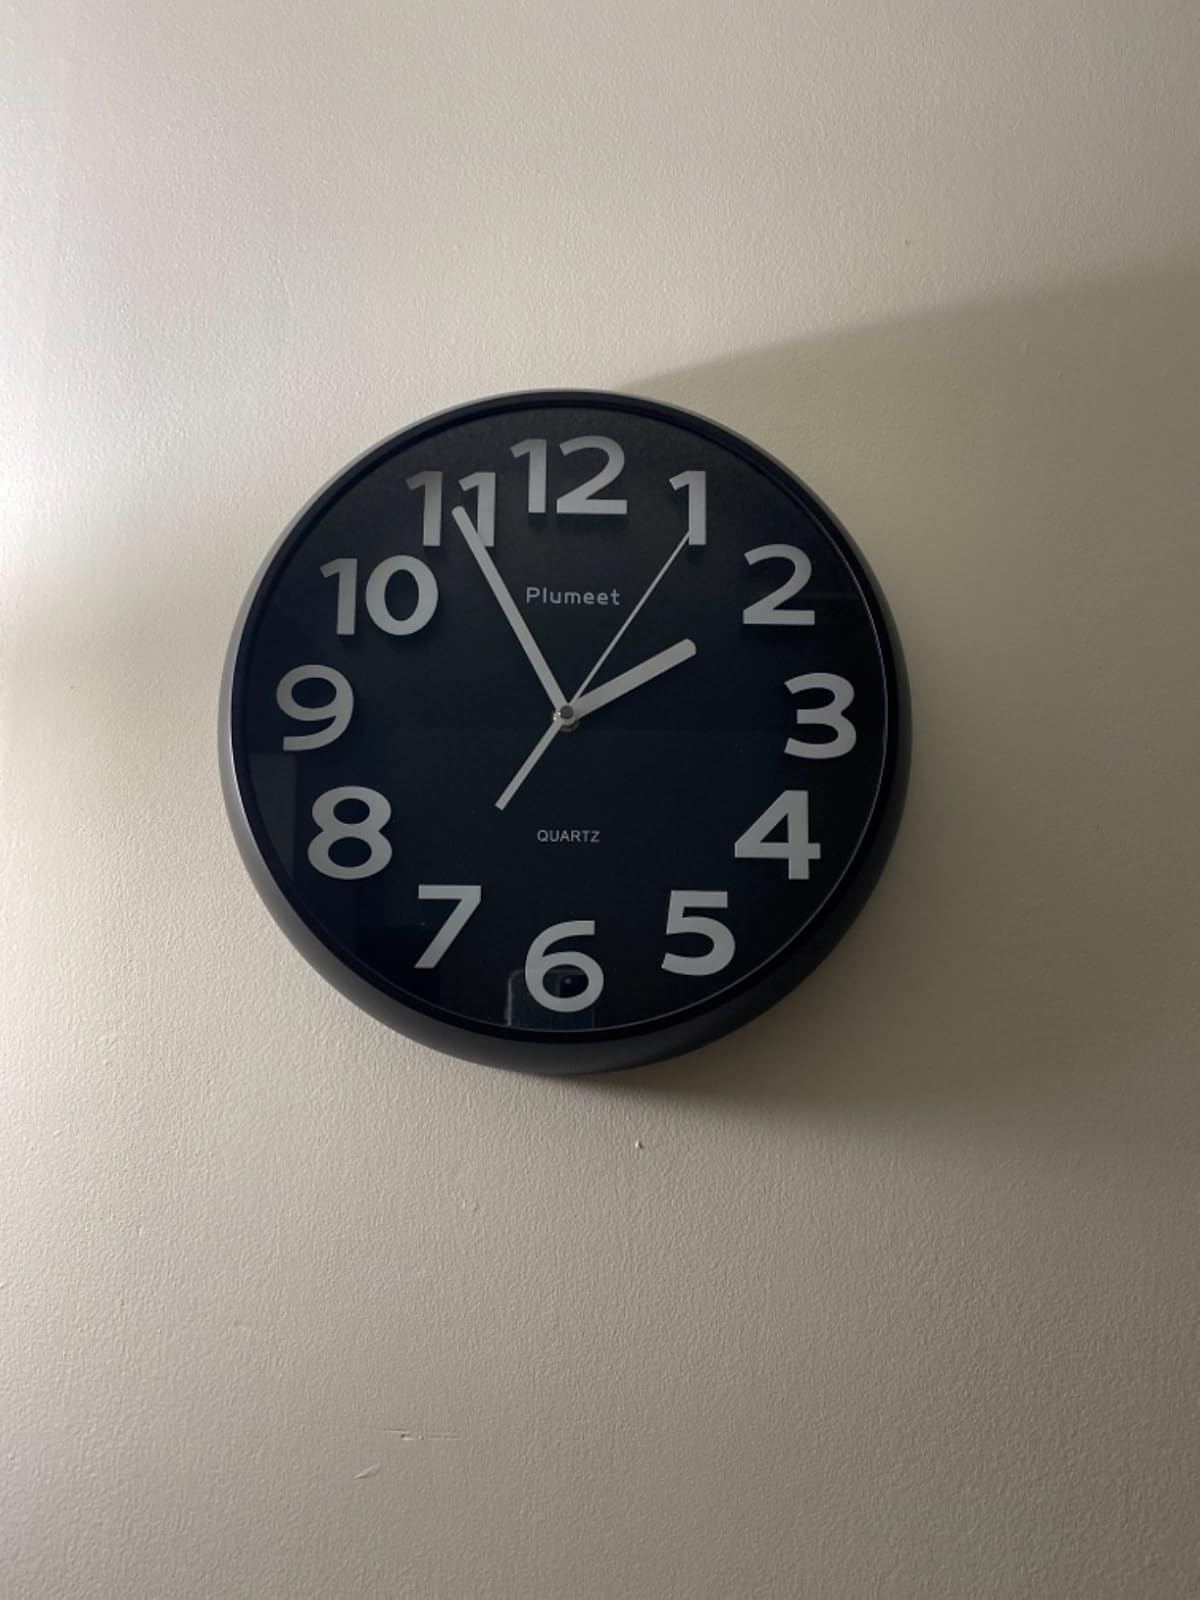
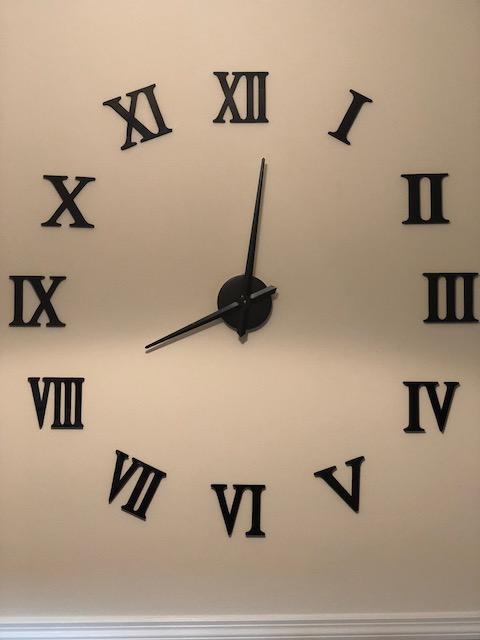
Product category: clock
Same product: no